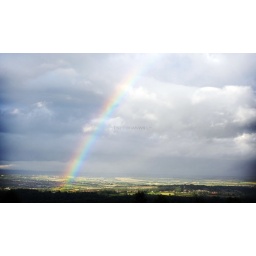
A rainbow, photographed from the car window while we were driving from Chesterfield to Matlock , in Derbyshire.